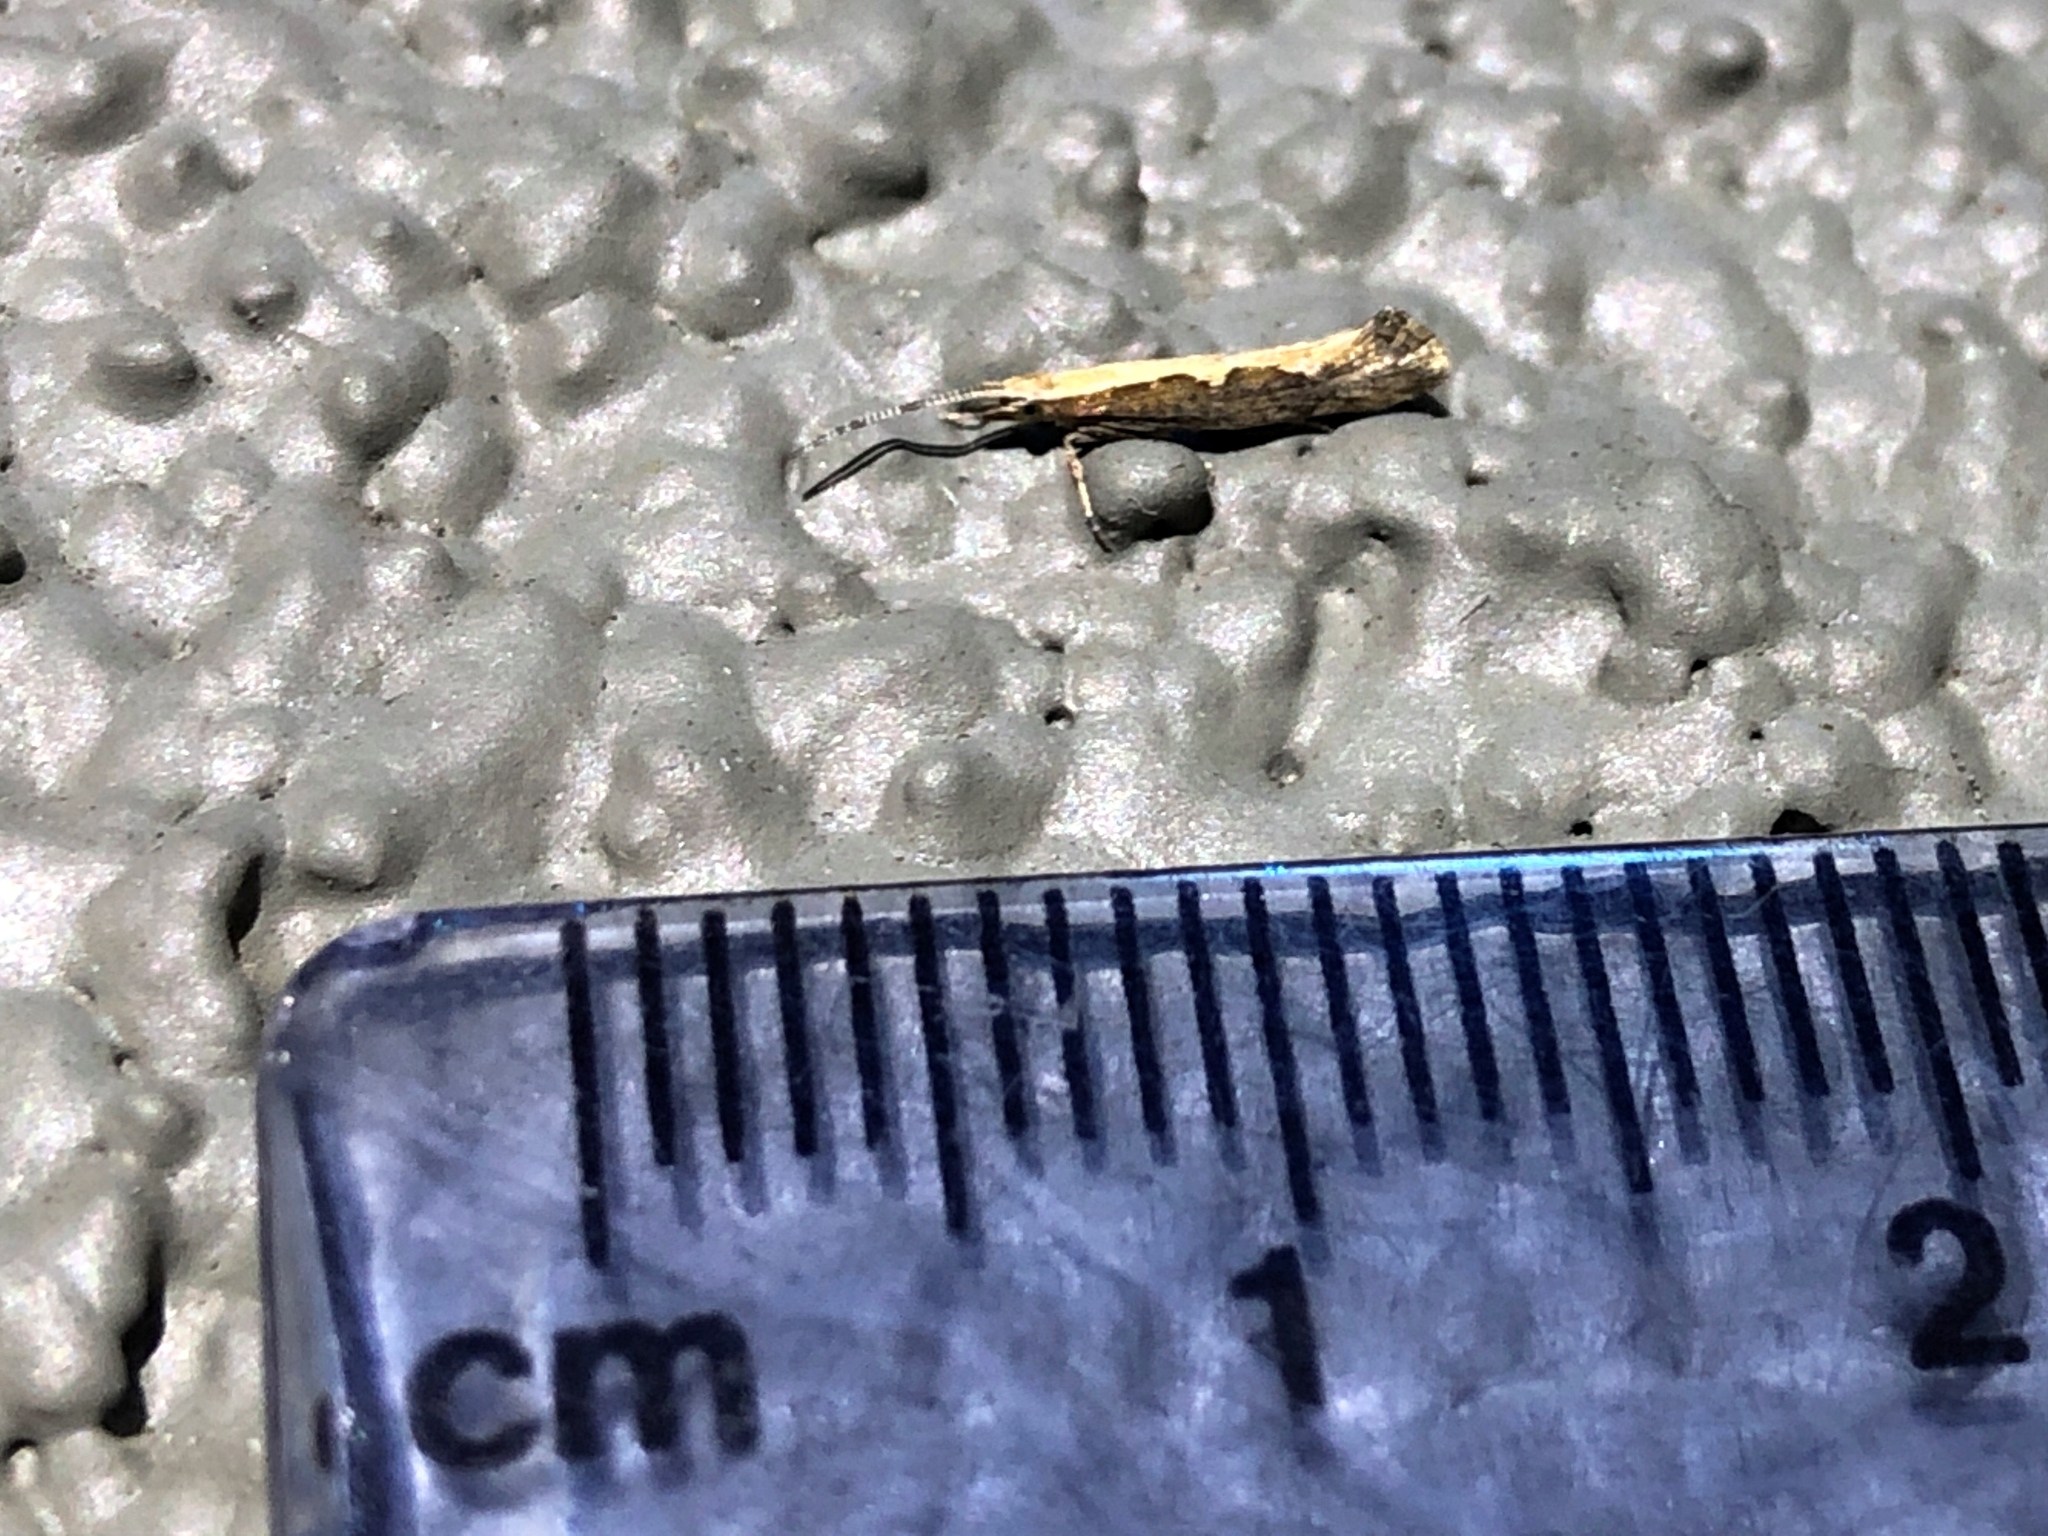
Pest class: diamondback_moth